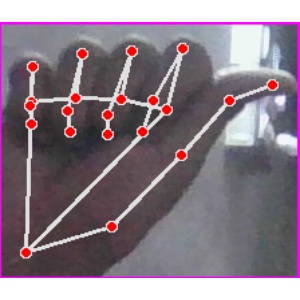
अक्षर: छ